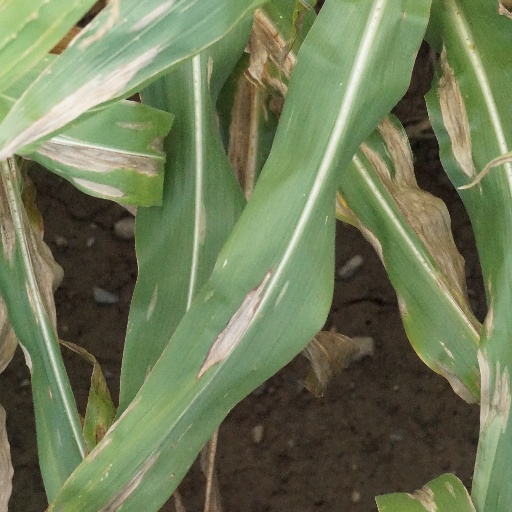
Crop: maize; corn